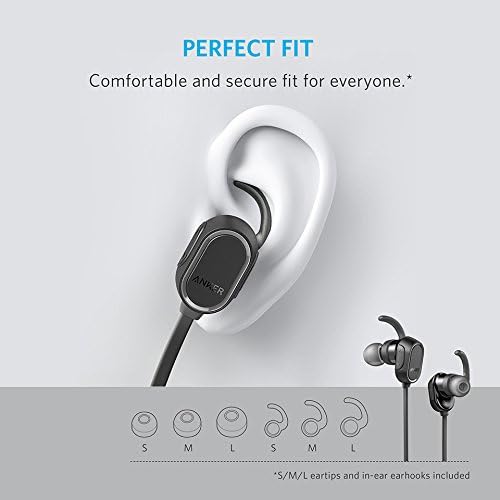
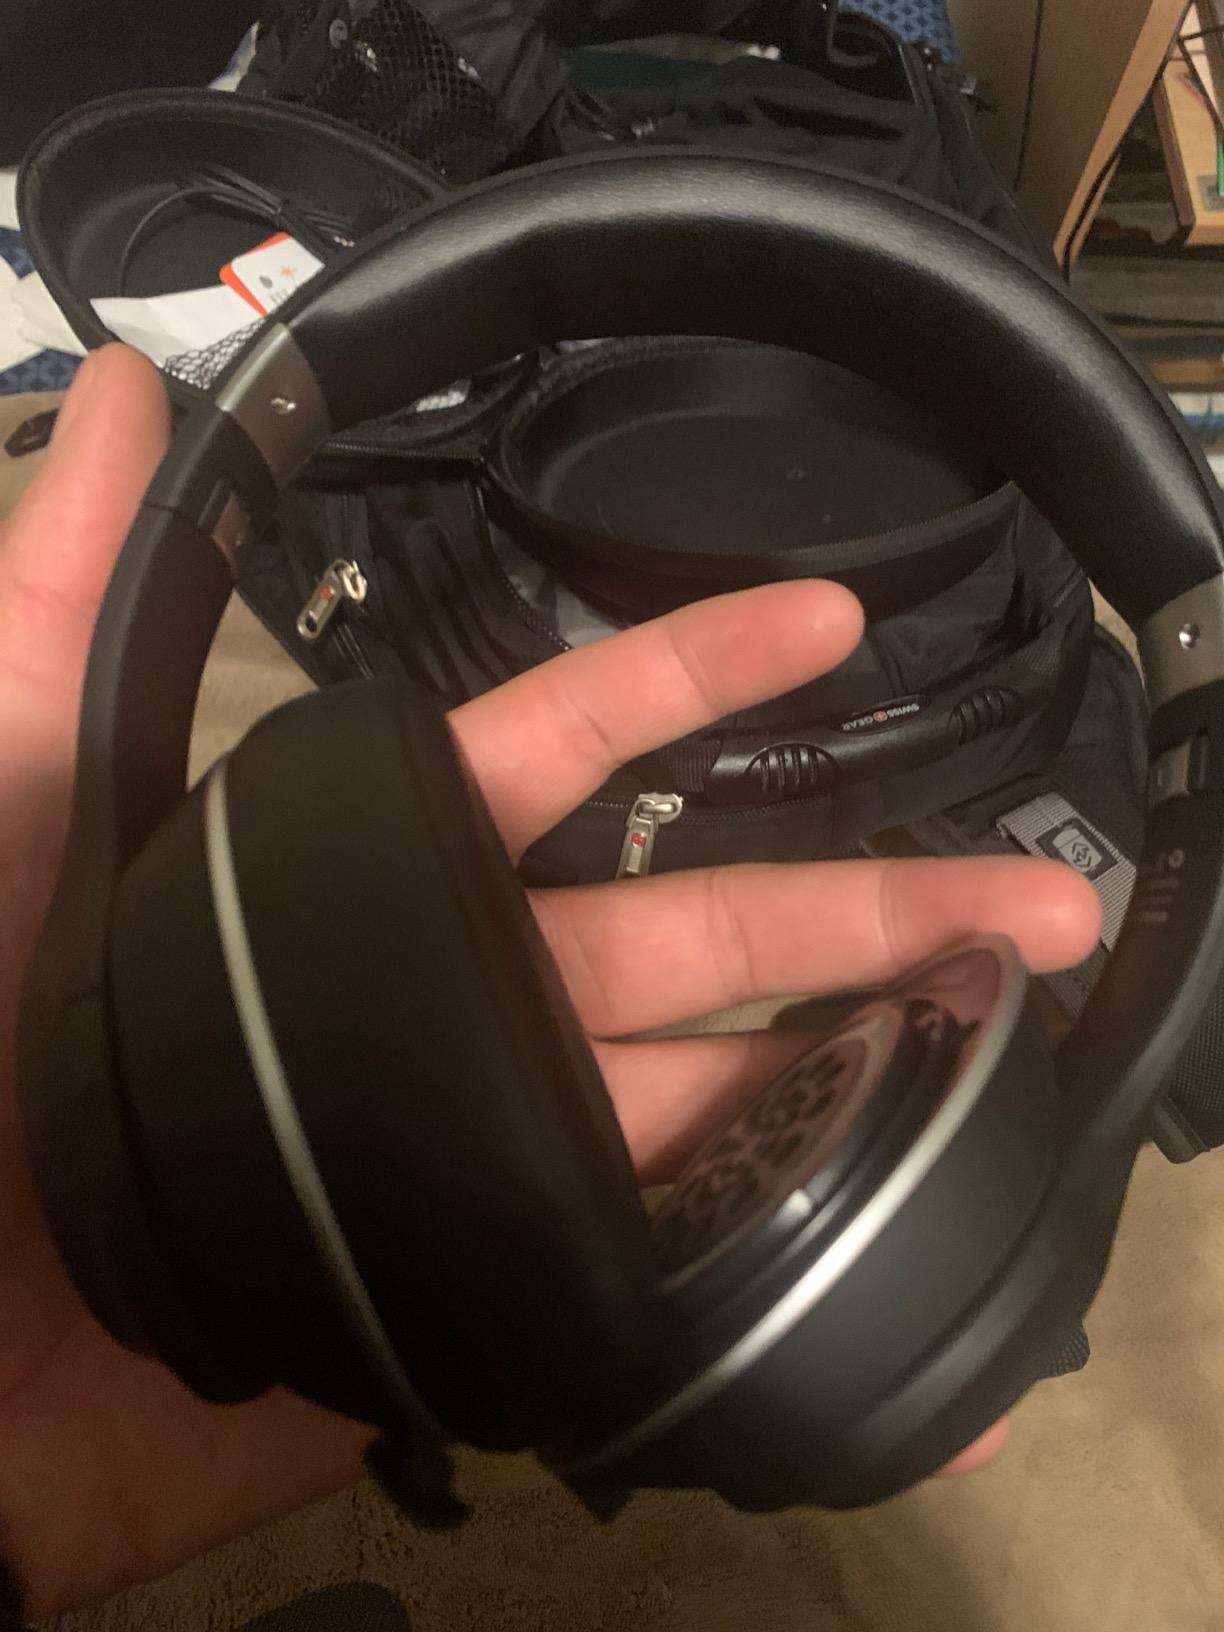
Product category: headphones
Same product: no